Bożepole Wielkie railway station

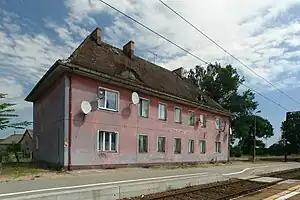

Bożepole Wielkie is a PKP railway station in Bożepole Wielkie (Pomeranian Voivodeship), Poland.